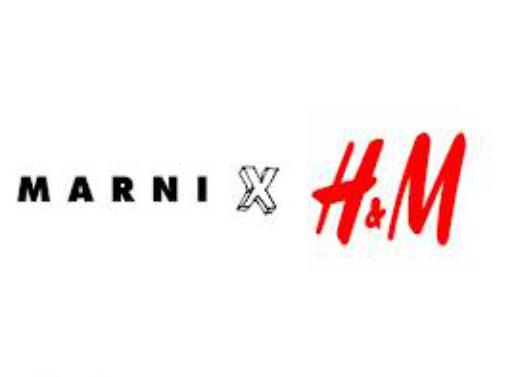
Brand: marni
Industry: Clothes